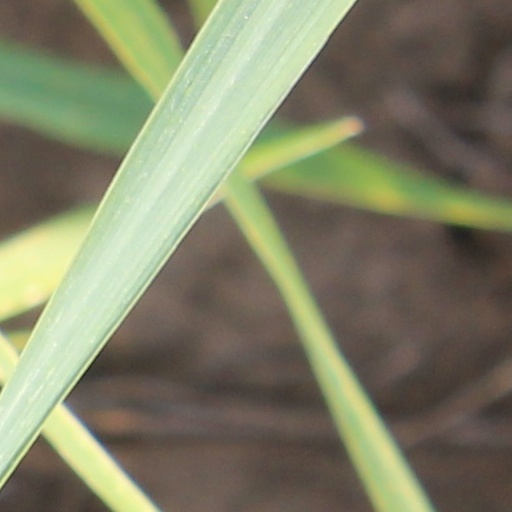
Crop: wheat